Akara

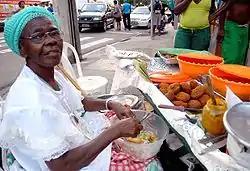
"Baiana" selling "acarajé" on the streets of Salvador, Brazil.

Acarajé sold on the street in Brazil are variously made with fried beef, mutton, dried shrimp, pigweed, fufu osun sauce, and coconut. Today in Bahia, Brazil, most street vendors who serve acarajé are women, easily recognizable by their all-white cotton dresses and headscarves and caps. They first appeared in Bahia selling acarajé in the 19th century. Earnings from the sale of acarajé were used both to buy the freedom of enslaved family members until the abolition of slavery in Brazil in 1888; its sale additionally served as a source of family income. The city now has more than 500 acarajé vendors. The image of these women, often simply called "baianas", frequently appears in artwork from the region of Bahia. Acarajé, however, is available outside of the state of Bahia as well, including the streets of its neighborboring state of Sergipe, and the markets of Rio de Janeiro.